Anita Darian

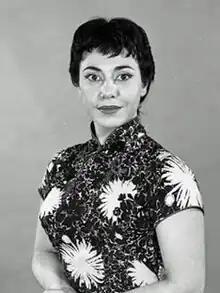
Anita Darian

Anita Darian (April 26, 1927 – February 1, 2015) was an American singer and actress who had an extensive career from the 1950s to the 2010s.